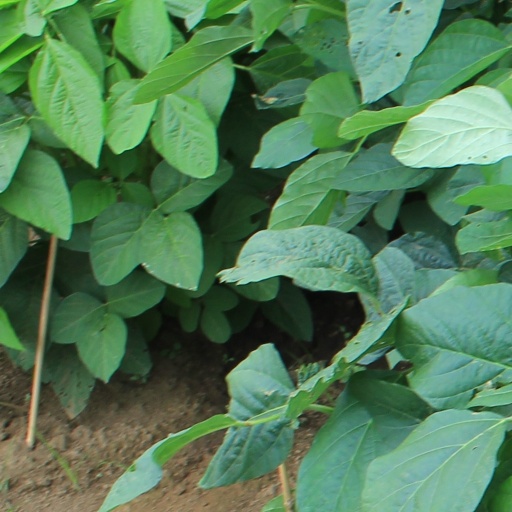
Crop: soybean